North York Moors

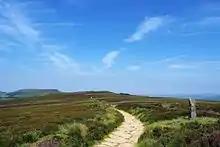
Cleveland Way

By 71 AD, the Roman army had reached Yorkshire, where they established a fort at Malton. Wade's Causeway may have been one of the several Roman roads which radiated from this point. It led north-eastwards over the Vale of Pickering and across Wheeldale Moor towards the North Sea coast. There are Roman camps at Cawthorn and Lease Rigg near Grosmont and signal stations along the coast at Filey, Scarborough, Ravenscar, Goldsborough and Hunt Cliff. The Romans left Britain in 410 AD.